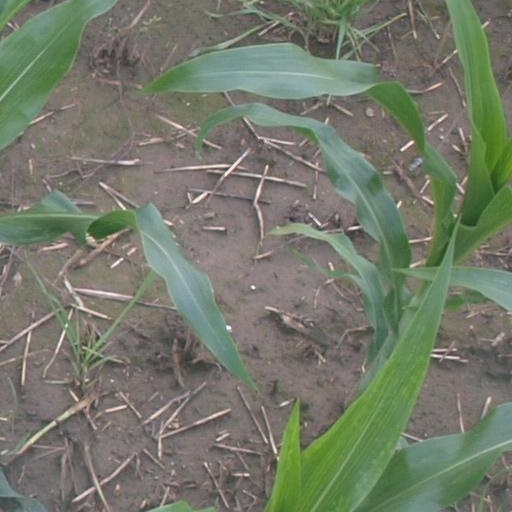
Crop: maize; corn